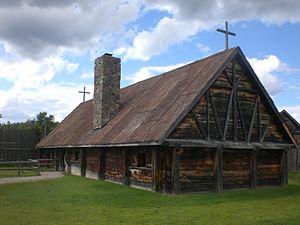
Cet article traite des événements qui se sont produits durant l'année 1964 au Canada.